Royal Burmese armed forces

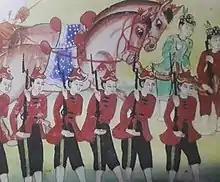
Royal Burmese Army in Western uniforms and equipment from a Burmese manuscript

Western-influenced uniforms became common after the Second Anglo-Burmese War during the reign of King Mindon. Burmese uniforms in the 1860s consisted of green jackets, red striped "paso"s and red helmets though regular infantry wore civilian white jackets. A European observer described the Burmese cavalry dressed in "red jackets and trousers, a few wearing a red jerkin over these, and still fewer dressed in the full uniform of the cavalry, shoulder-pieces, gilt helmet, with ear-pieces and embroidered jerkin; all had the white saddle-flap and high-peaked pommel and cantle. The men were armed with a spear and a sword each, with the latter being, as a rule, a Burmese "dha" (sword), but a few had the sword of a European shape with a scabbard of brass or steel." Charney suggests that uniforms were worn only on special occasions as they were provided by the court with a new one being supplied each year. Instead, the soldiers were identified by tattoo marks on the backs of their neck.